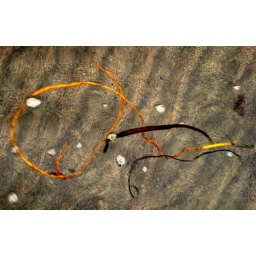
sea weed in water at beach muckross kilcar co donegal 10/7/10